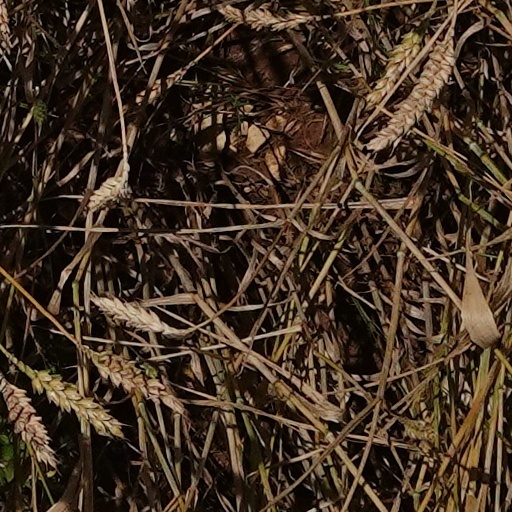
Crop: wheat